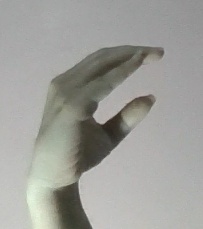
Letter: jeem